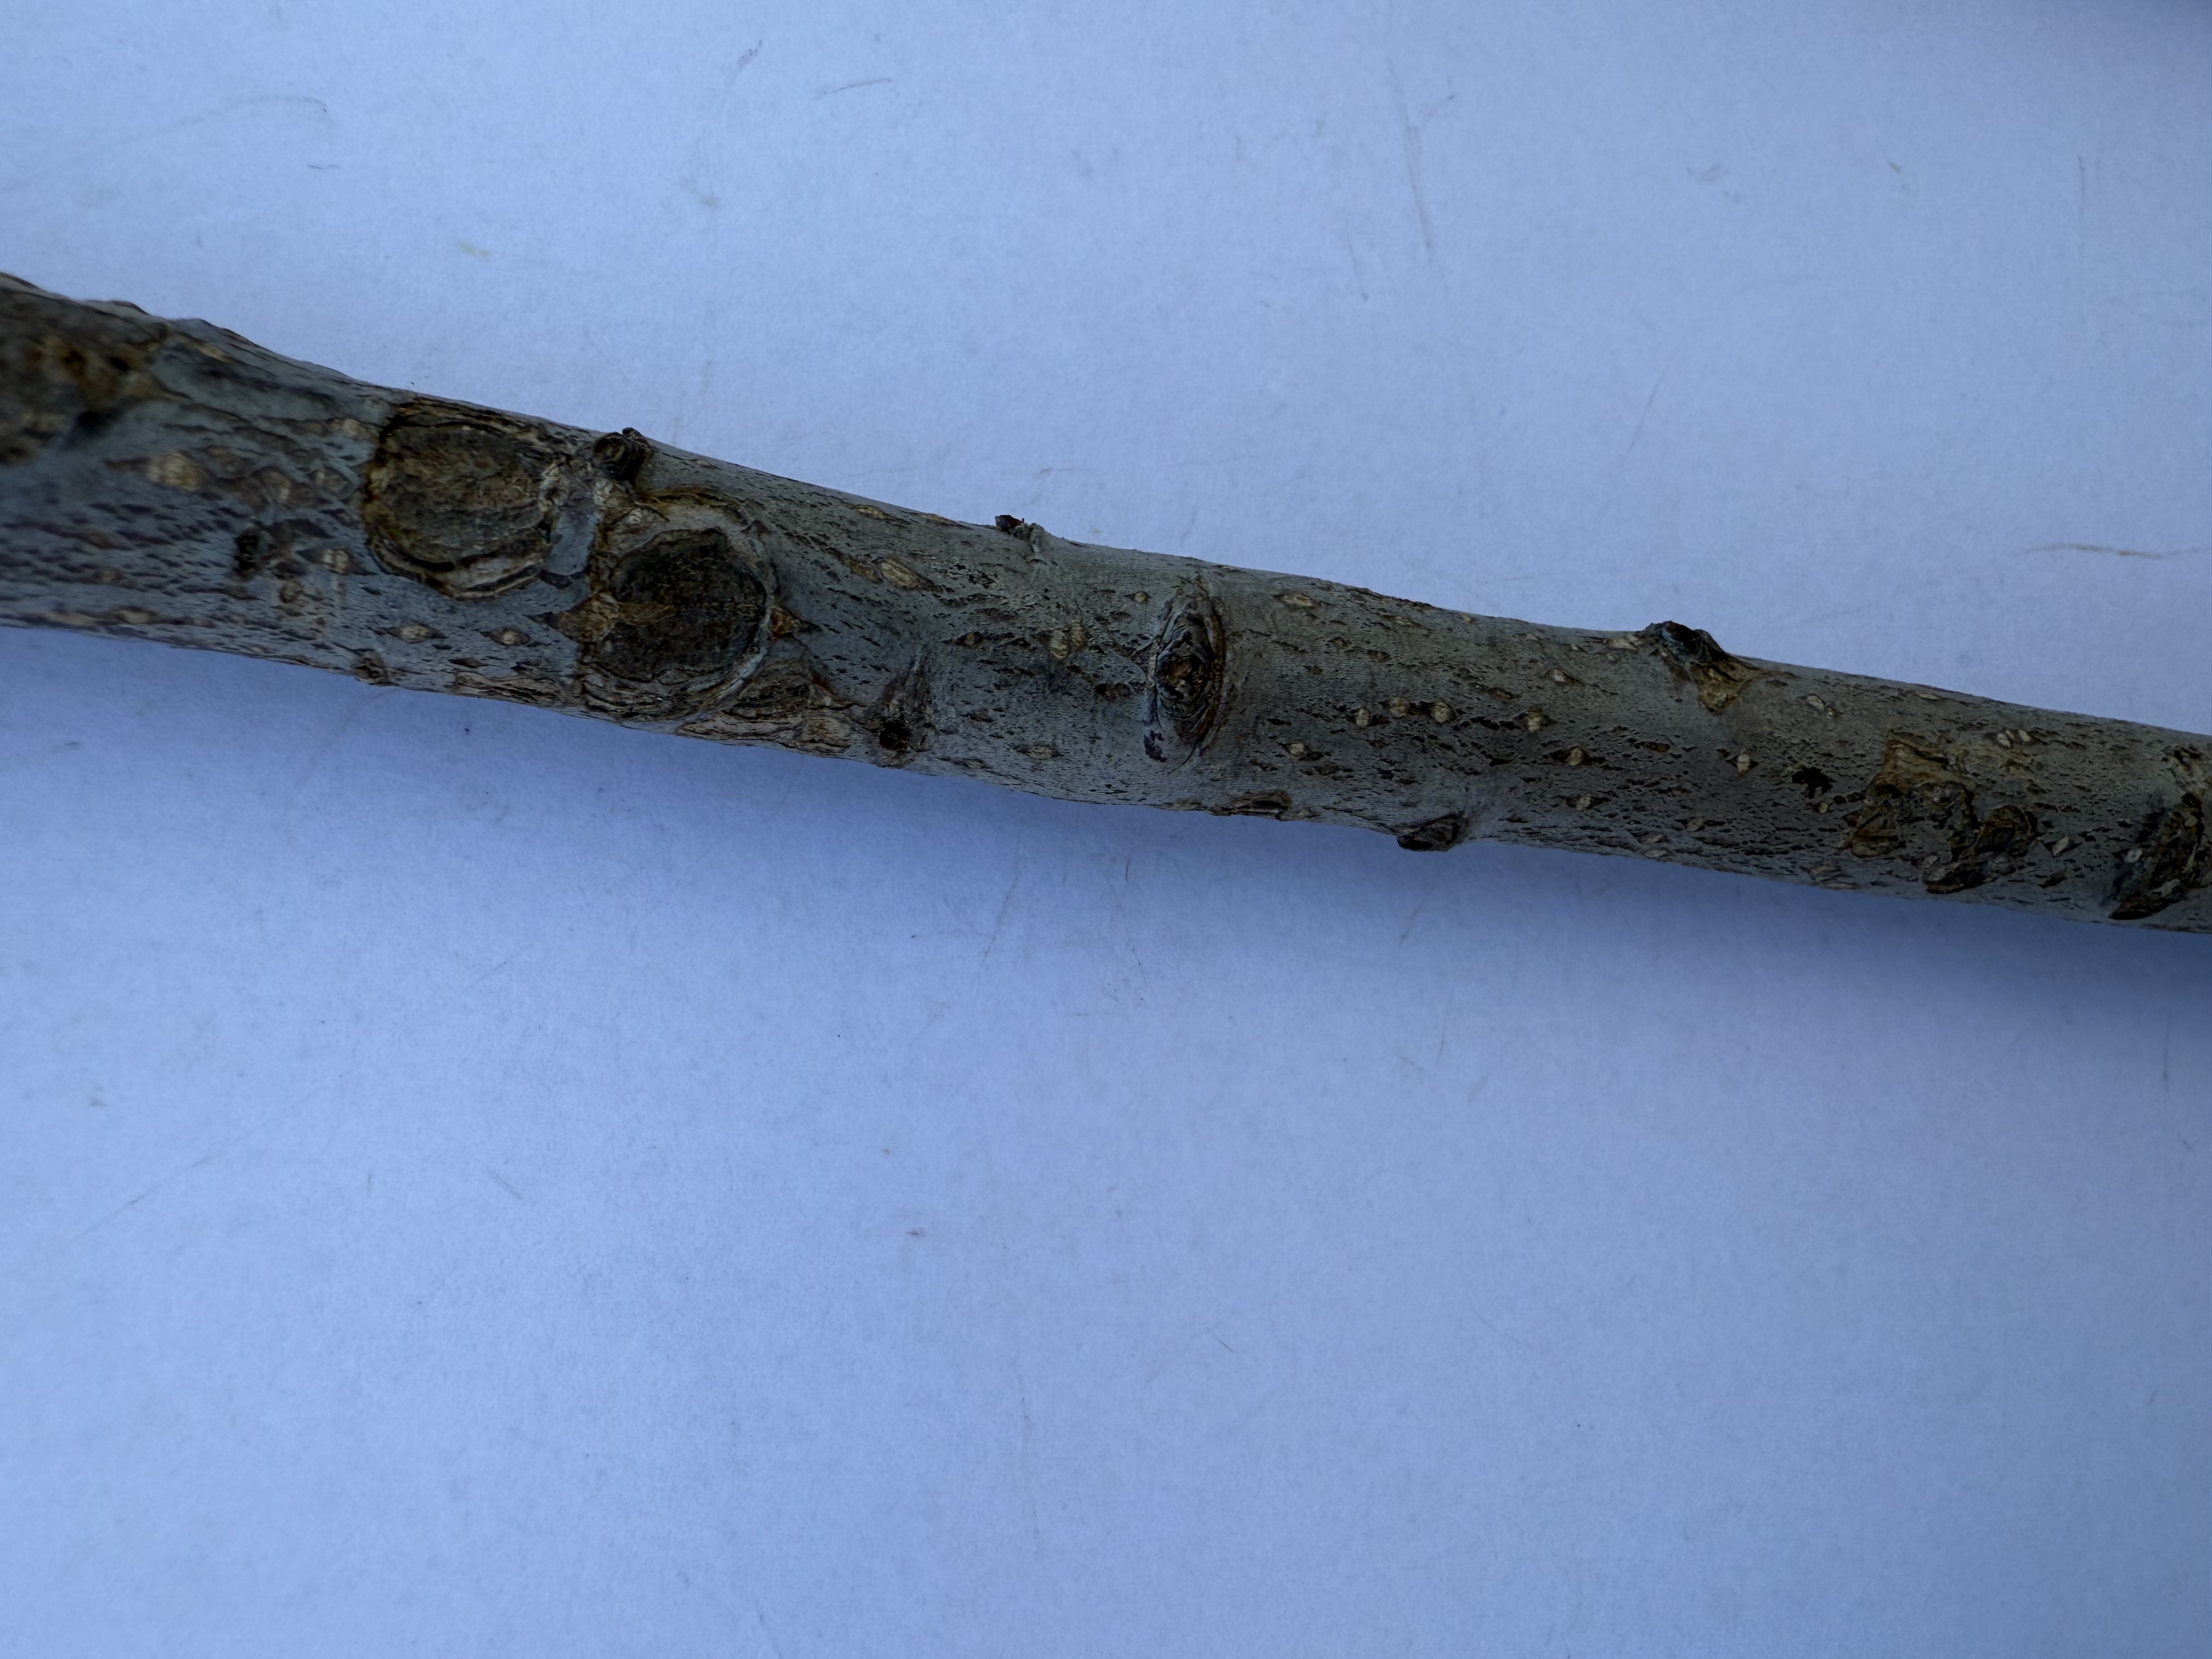
Variety: Starking Apple